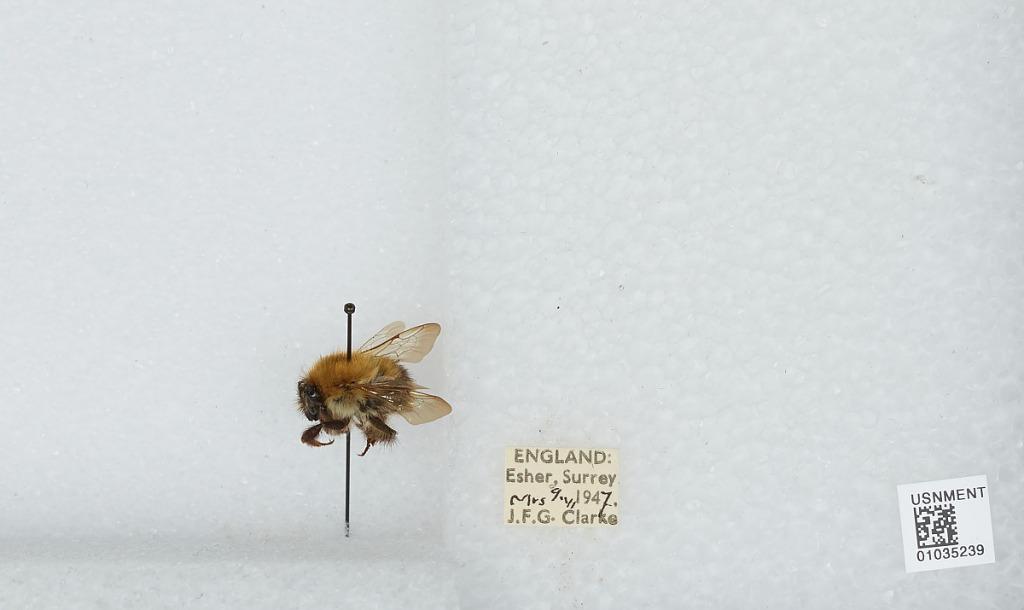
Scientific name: Bombus (Thoracobombus) pascuorum (Scopoli)
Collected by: J. Clarke
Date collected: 1947-6-9
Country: United Kingdom
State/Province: England
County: Surrey
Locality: Esher
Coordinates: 51.3691, -0.365